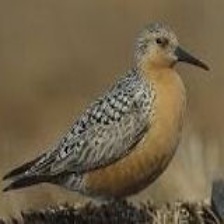
Species: RED KNOT
Scientific name: CALIDRIS CANUTUS
ImageNet parent category: red-backed_sandpiper